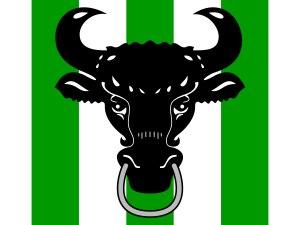
Gor, surnommée l’anti-Terre, est un monde parallèle, décrit dans les Chroniques de Gor par John Norman, tout au long d’une saga qui comprend près de 30 romans où se mêlent des thèmes relevant de la philosophie, l’érotisme et de la science-fiction.